Eristalis brousii

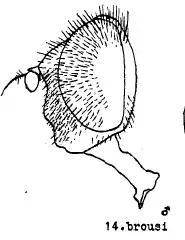
"Eristalis brousii" head

The frontal triangle is slightly shiny along the middle. In females, the front is reddish and shinier above the antennae compared to males. The head is black, covered with yellow pollen and pile while the tubercle, the oral margin, and the cheeks are black. The antennae are black with the third joint (flagellum) being red. The eyes are pilose and, in males, contiguous for only a short distance. The arista is red and briefly pilose near the base. The posterior lateral orbits are white pollinose.